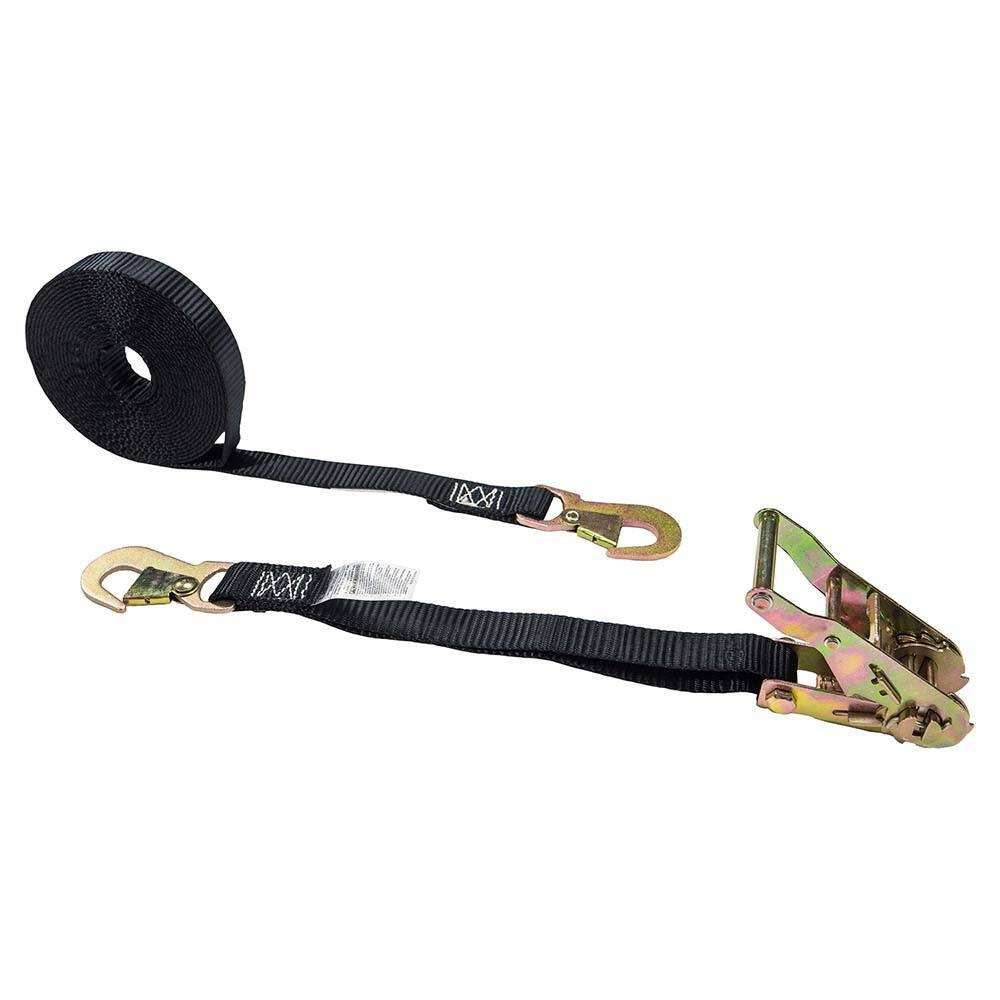
US Cargo Control - Slings & Tiedowns (Load-Rated); Type: Ratchet Tie Down ; Length (Feet): 20 ; Basket Capacity (Lb.): 1100 ; Material: Polyester ; Color: Black
Item #: 19597780 Brand: US Cargo Control Model #: 2620FSH Product Specifications Slings & Tiedowns (Load-Rated); Type: Ratchet Tie Down ; Length (Feet): 20 ; Basket Capacity (Lb.): 1100 ; Material: Polyester ; Color: Black Type Ratchet Tie Down Length (Feet) 20 Basket Capacity (Lb.) 1100 Material Polyester Color Black
Brand: US Cargo Control
Category: Hardware > Hardware Accessories > Chain, Wire & Rope > Tie Down Straps